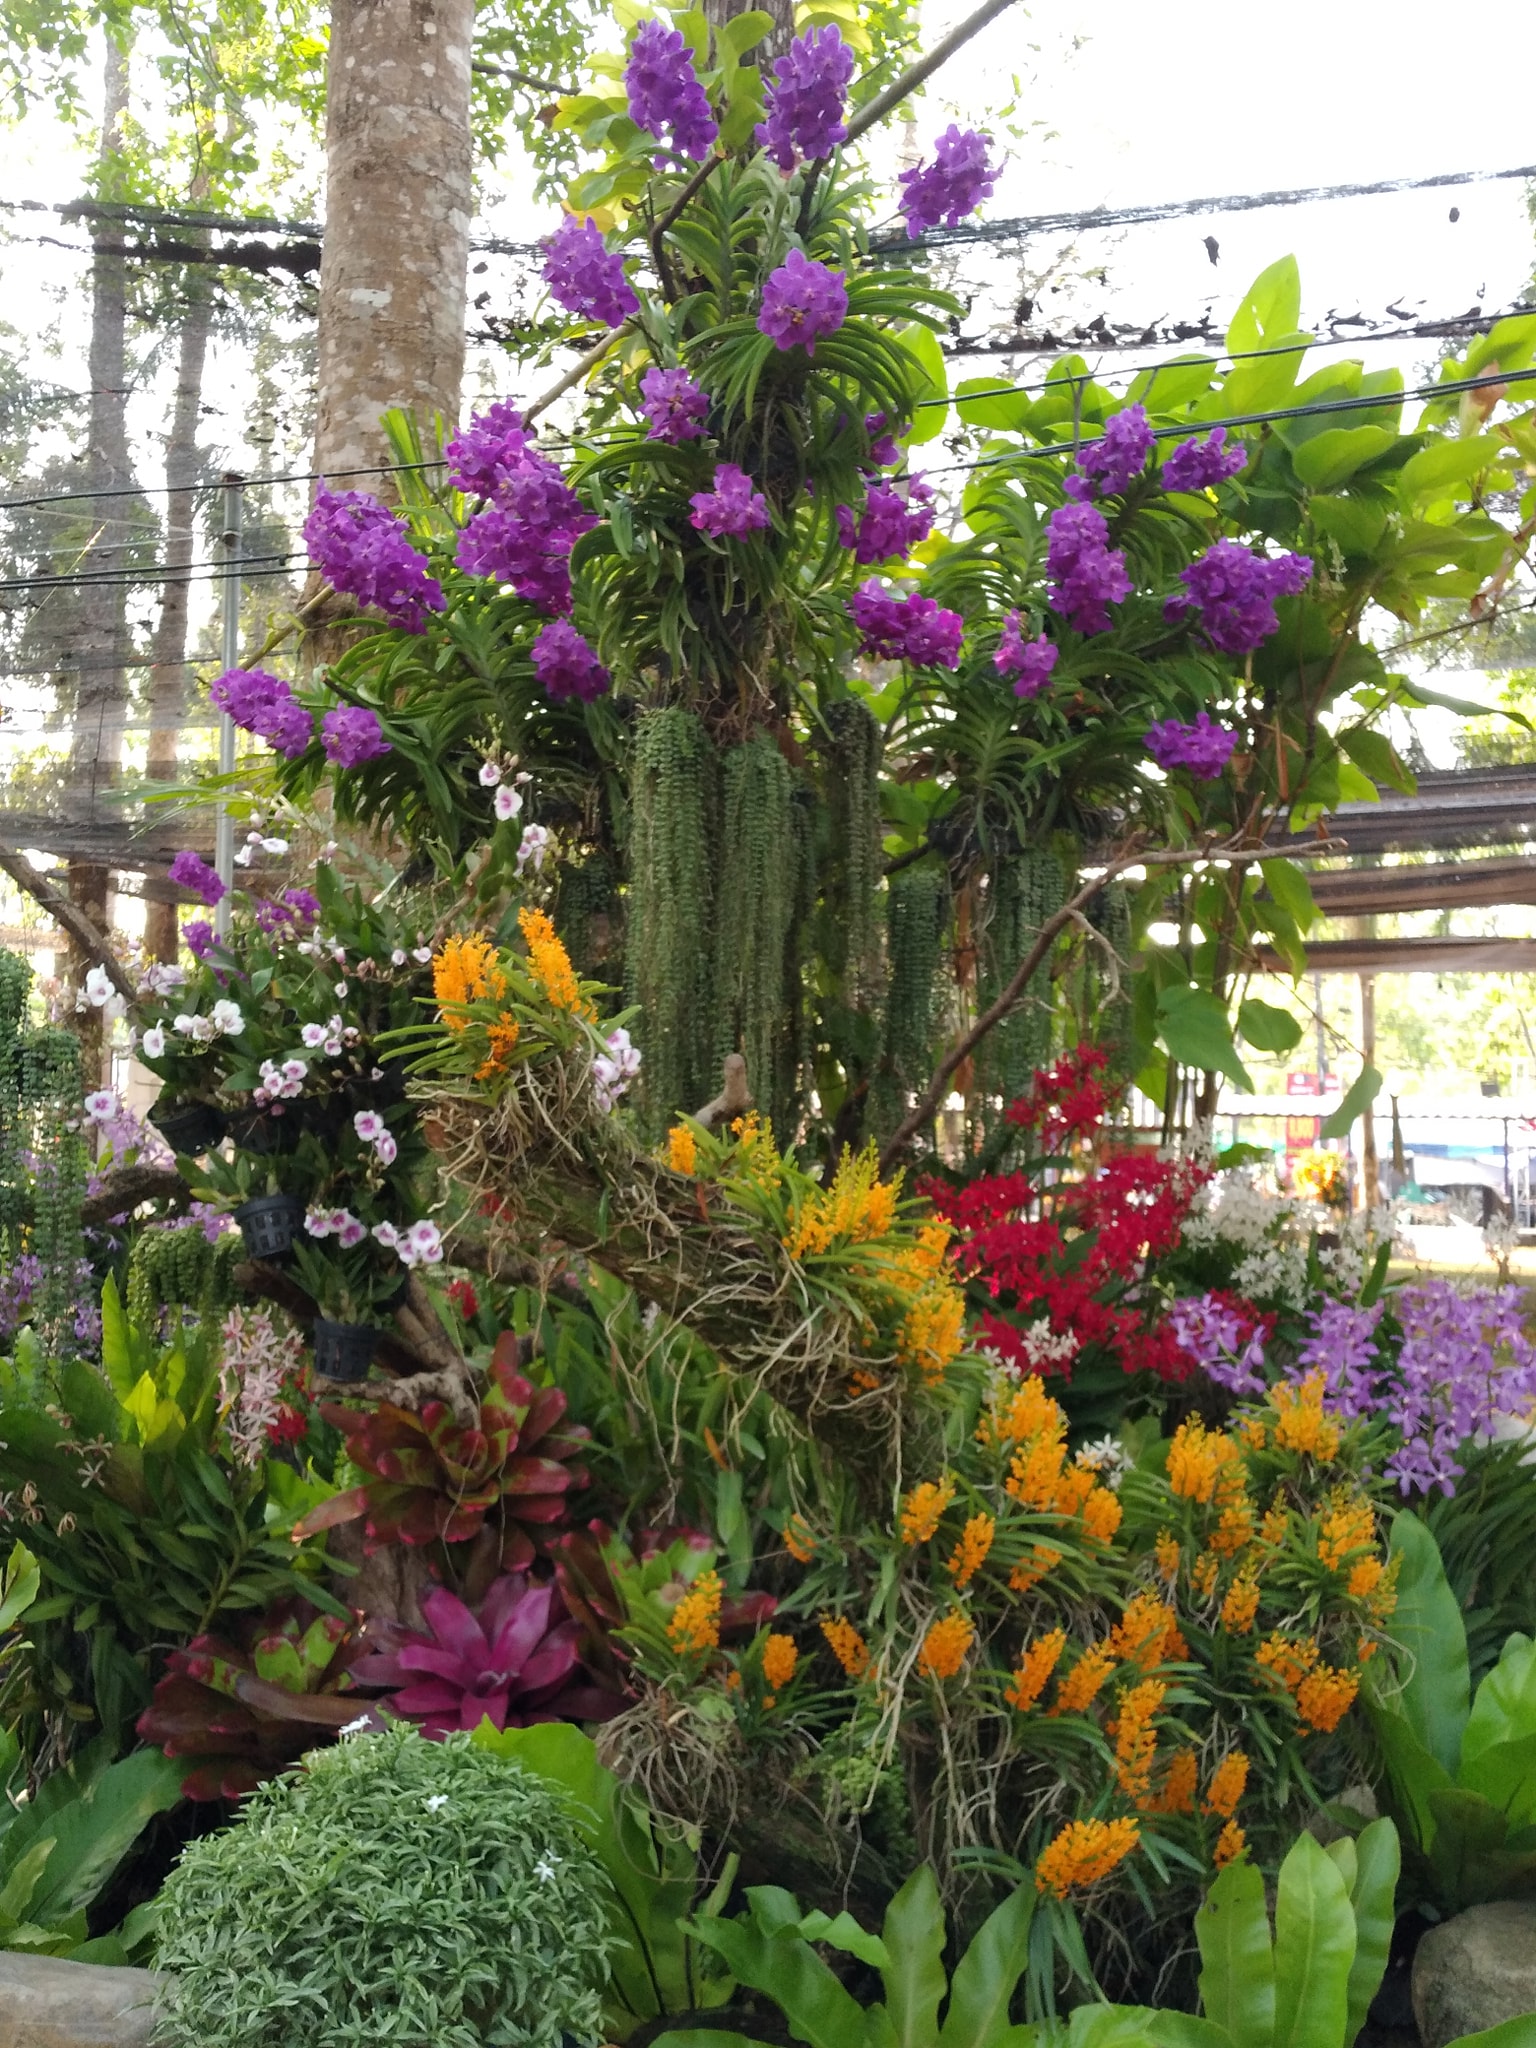
natural, flower, flowering plant, plant, garden, floristry, botany, spring, annual plant, botanical garden, dendrobium, orchid, floral design, orchids of the philippines, cut flowers, flower arranging, verbascum, greenhouse, moth orchid, wildflower, shrub, herbaceous plant, cattleya, perennial plant